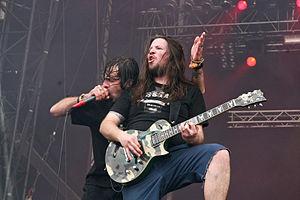
Lamb of God, souvent abrégé LOG, est un groupe de groove metal américain, originaire de Richmond, en Virginie. Formé en 1994 sous le nom de Burn the Priest, le groupe se compose du chanteur Randy Blythe, des guitaristes Mark Morton et Willie Adler, du bassiste John Campbell, et du batteur Art Cruz. Le groupe est considéré comme influent dans le mouvement New Wave of American Heavy Metal.